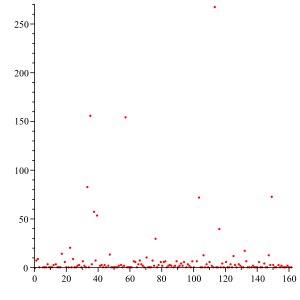
En mathématiques, la constante de Champernowne, noté est un nombre réel transcendant, nommé ainsi en l'honneur du mathématicien D. G. Champernowne qui l'a introduit en 1933. Il s'agit d'un nombre univers simple à construire, puisqu'il égrène, après la virgule, la suite croissante des entiers naturels :